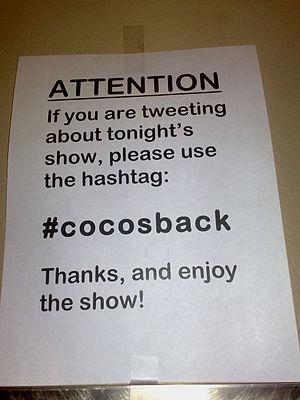
Un hashtag /ˈhæʃˌtæɡ/, un mot-dièse ou un mot-clic est un mot-clé cliquable. Il est composé du signe typographique croisillon auquel est accolé un ou plusieurs mots.